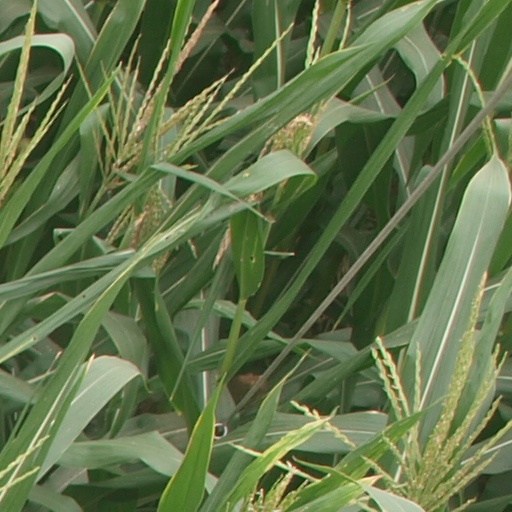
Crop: maize; corn